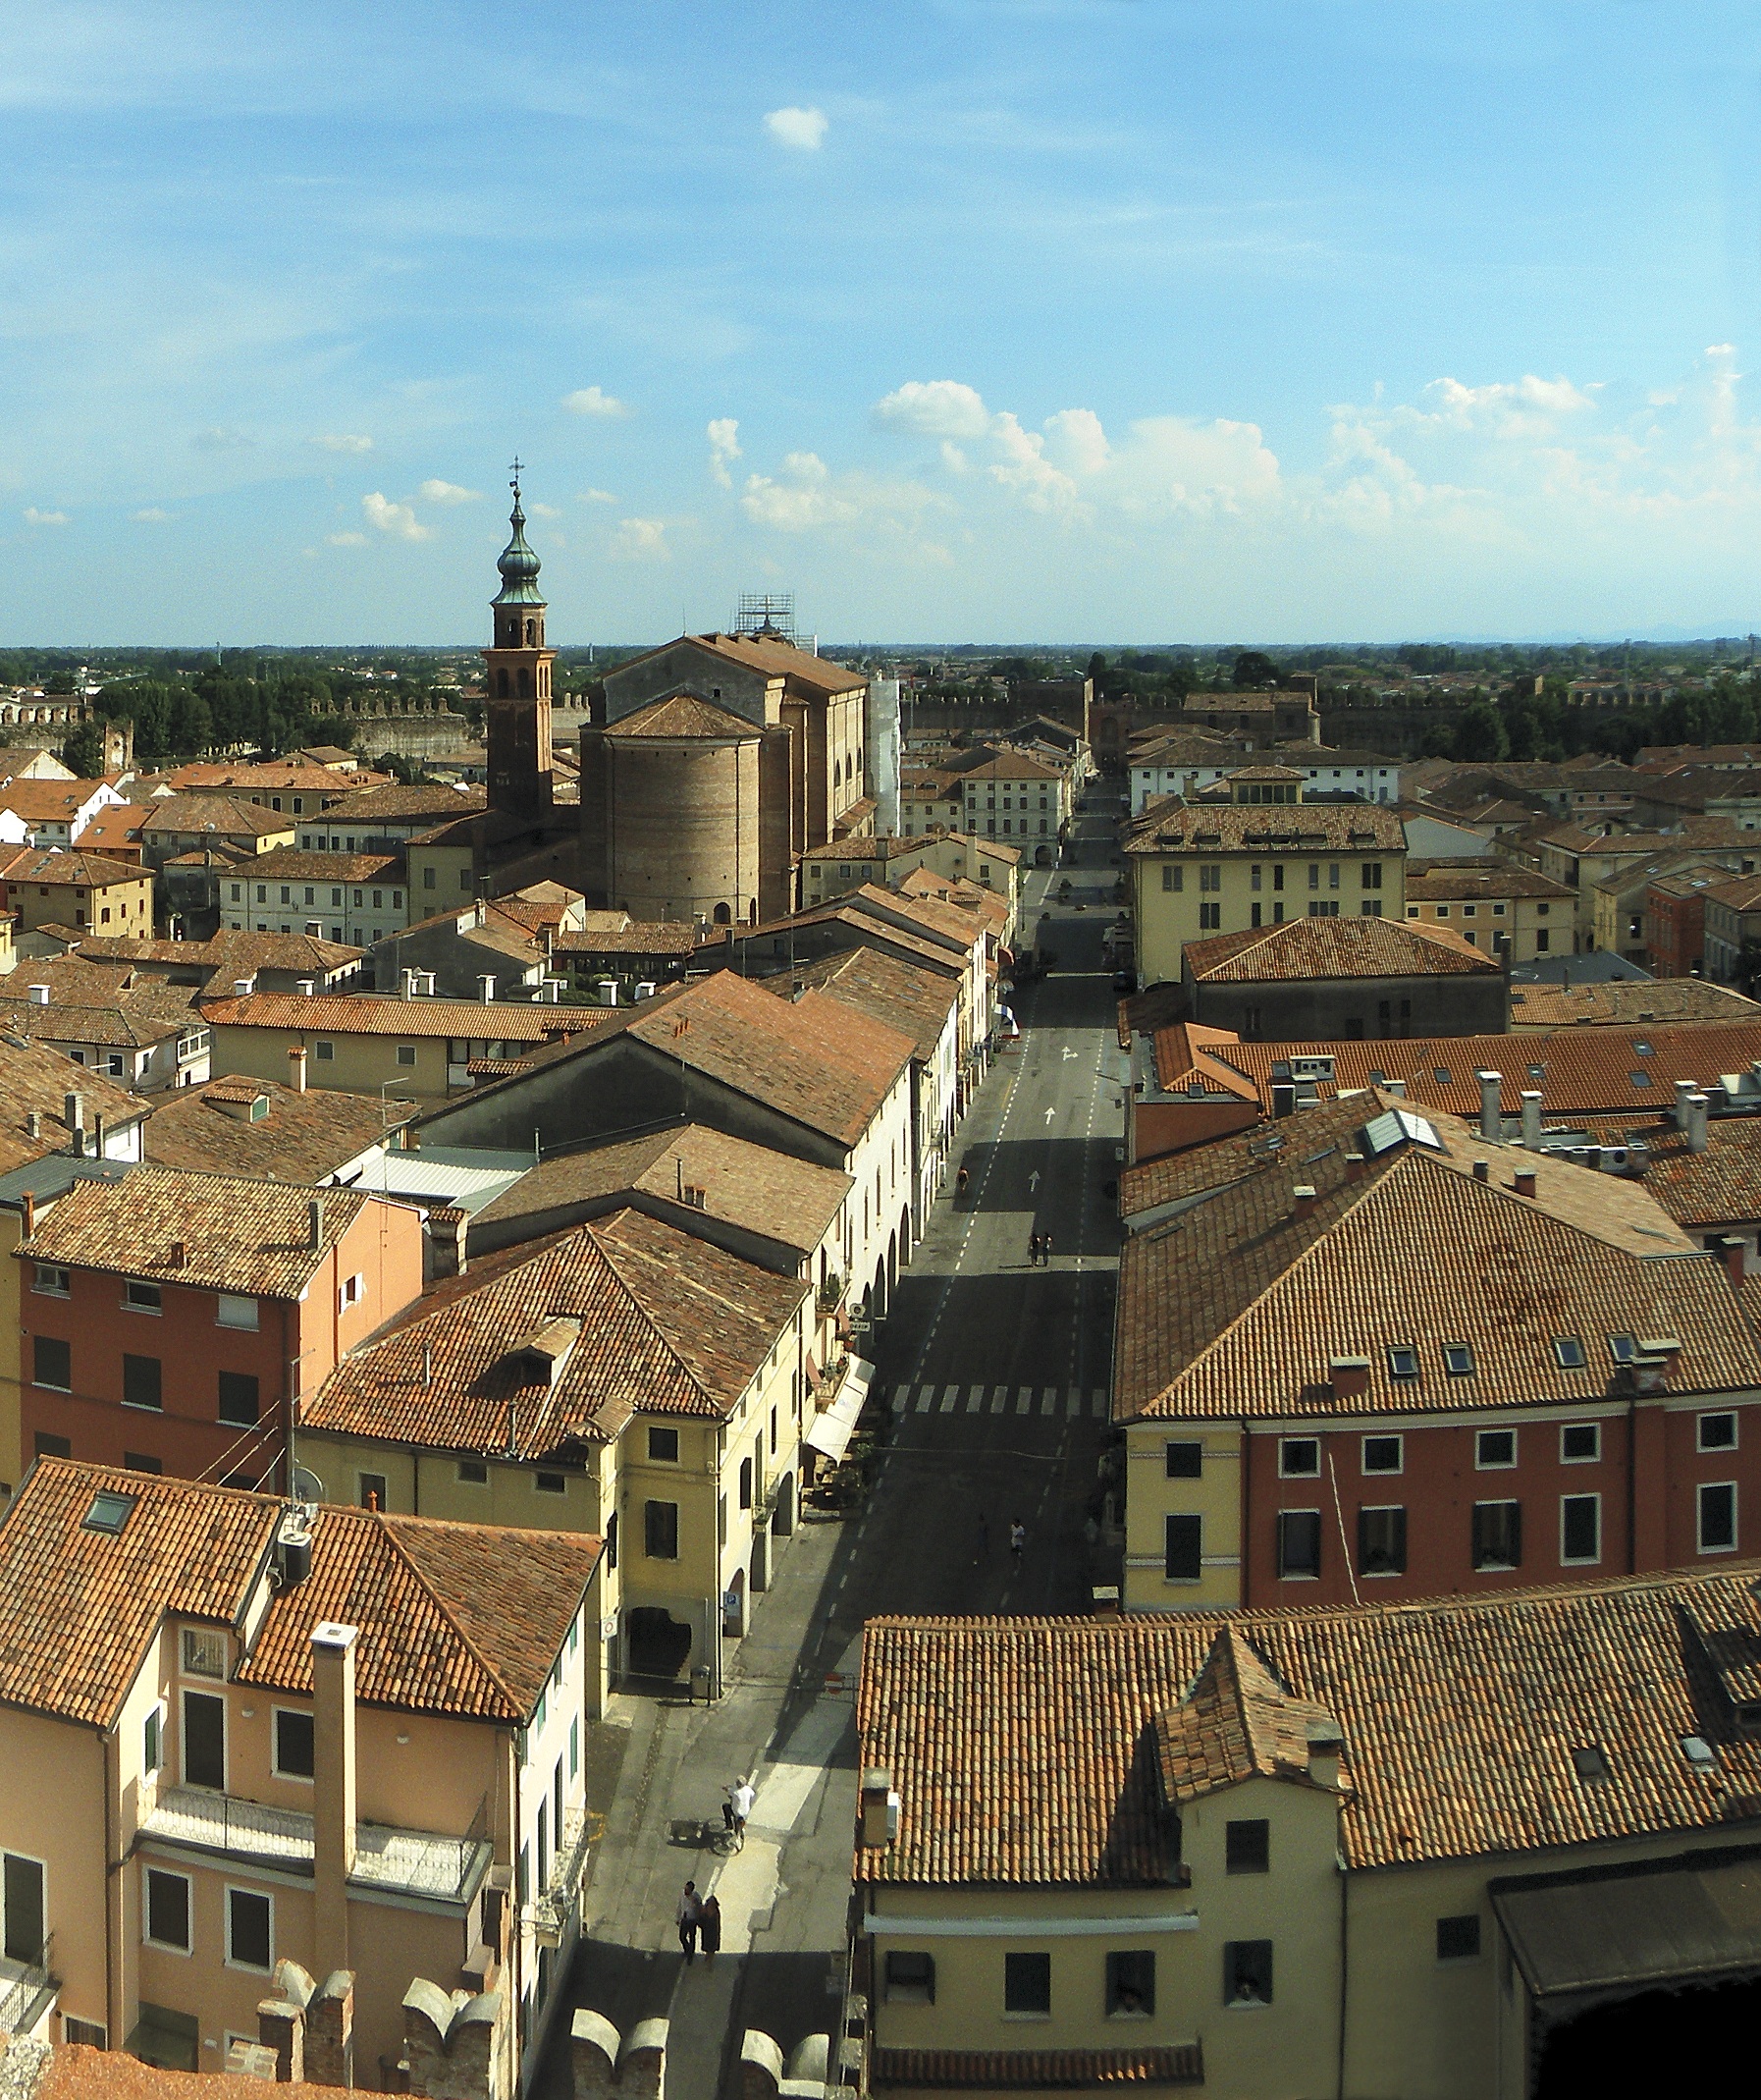
architecture, skyline, town, city, cityscape, downtown, landmark, italy, walls, overview, veneto, town square, padova, citadel, neighbourhood, aerial photography, urban area, ancient history, residential area, human settlement